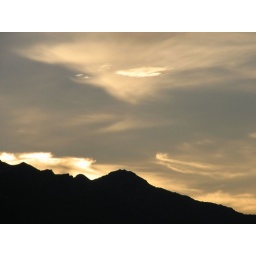
The bright white cloud in the clouds